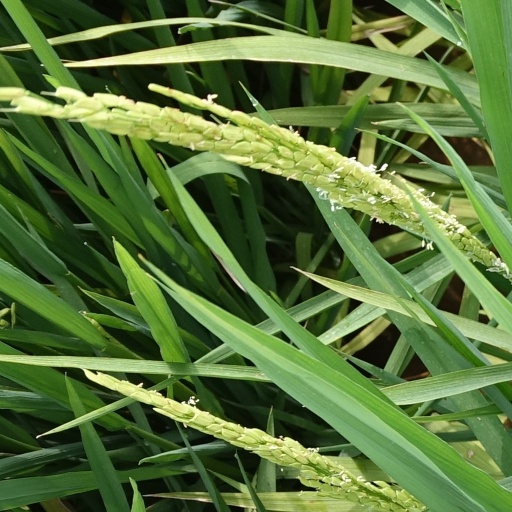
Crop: rice